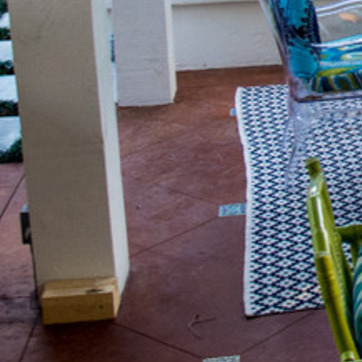
Material: tile